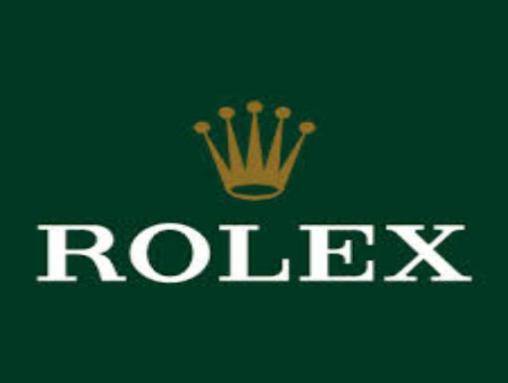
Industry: Clothes